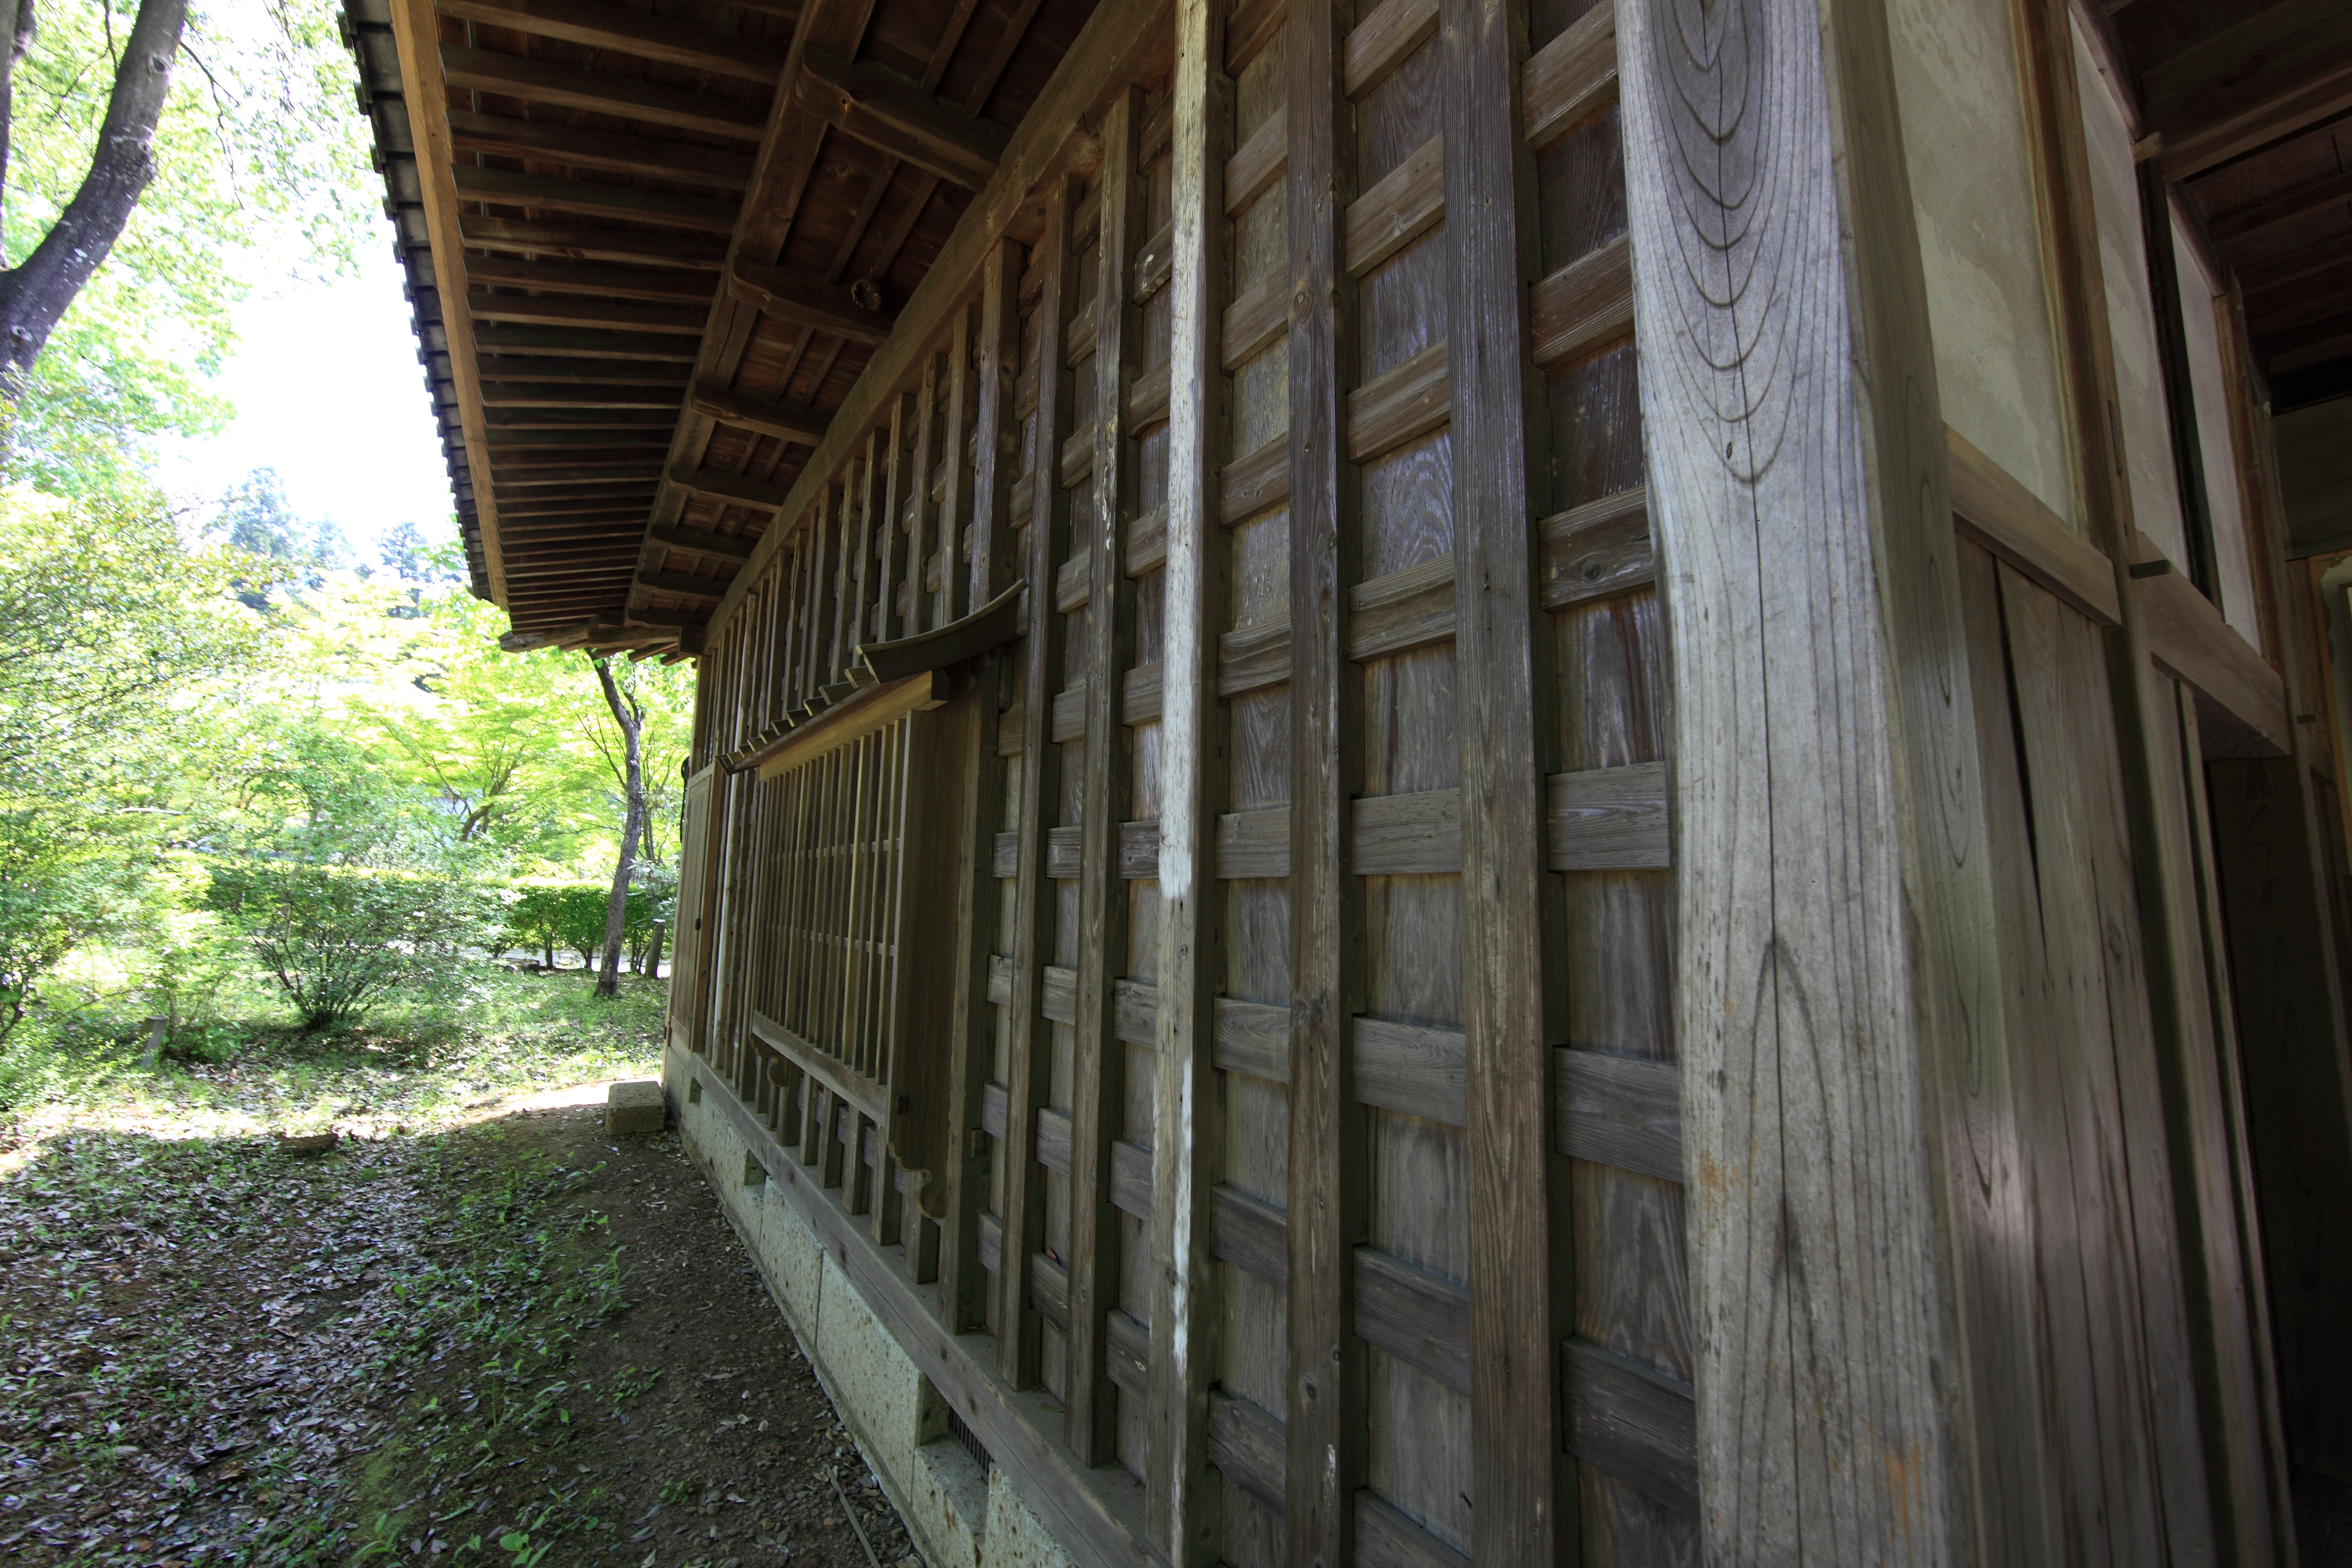
wood, house, home, wall, shed, high, museum, cottage, property, exterior, design, japanese, tochigi, 5d, style, hires, markii, traditional, hi, res, resolution, sankokan, mashikomachi, hagagun, outdoor structure